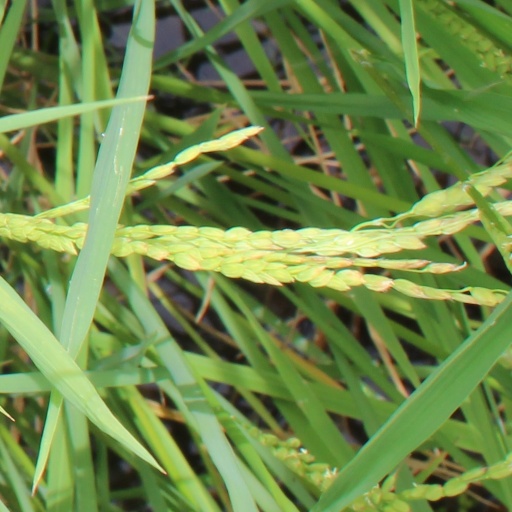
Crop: rice